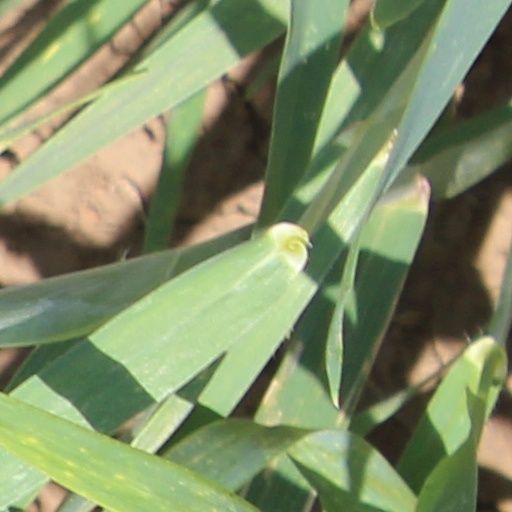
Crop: wheat